Thai curry

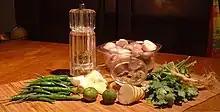
Ingredients for green curry

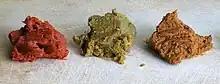
Red, green and yellow Thai curry pastes

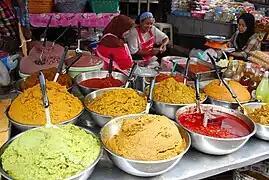
Different types of Thai curry pastes for sale at a market in Hat Yai, in southern Thailand

Thai curries are always made with a curry paste. Common ingredients used in many Thai curry pastes are: